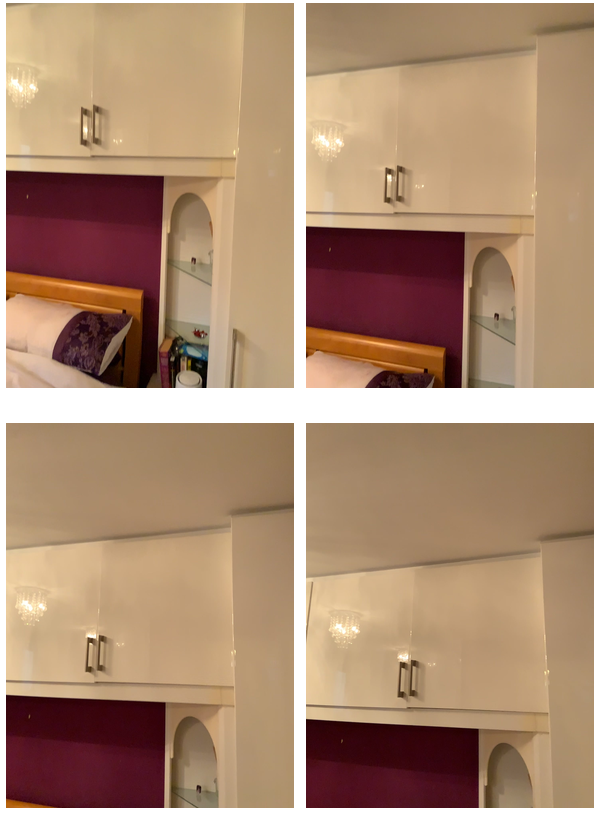Task instruction: Open the cabinet3.
Answer: {"task_instruction": "Open the cabinet3.", "nodes": ["knob1", "knob2", "kitchen cabinet"], "edges": [{"functional_relationship": "openorclose", "object1": "knob1", "object2": "kitchen cabinet", "spatial_relations": ["higher_than", "close"], "is_touching": true}, {"functional_relationship": "openorclose", "object1": "knob2", "object2": "kitchen cabinet", "spatial_relations": ["in_front_of", "close"], "is_touching": true}], "action_type": "pull", "function_type": "open_close_control"}